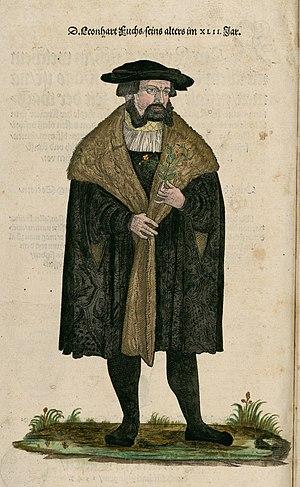
Leonhart Fuchs, né le 17 janvier 1501 à Wemding près de Nördlingen et mort le 10 mai 1566 à Tübingen, est un médecin et botaniste bavarois. Avec Hieronymus Bock dit Tragus, Otto Brunfels et Valerius Cordus, il préside dans le Saint-Empire aux débuts de la botanique, science alors très proche de la médecine.